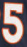
Number: 5